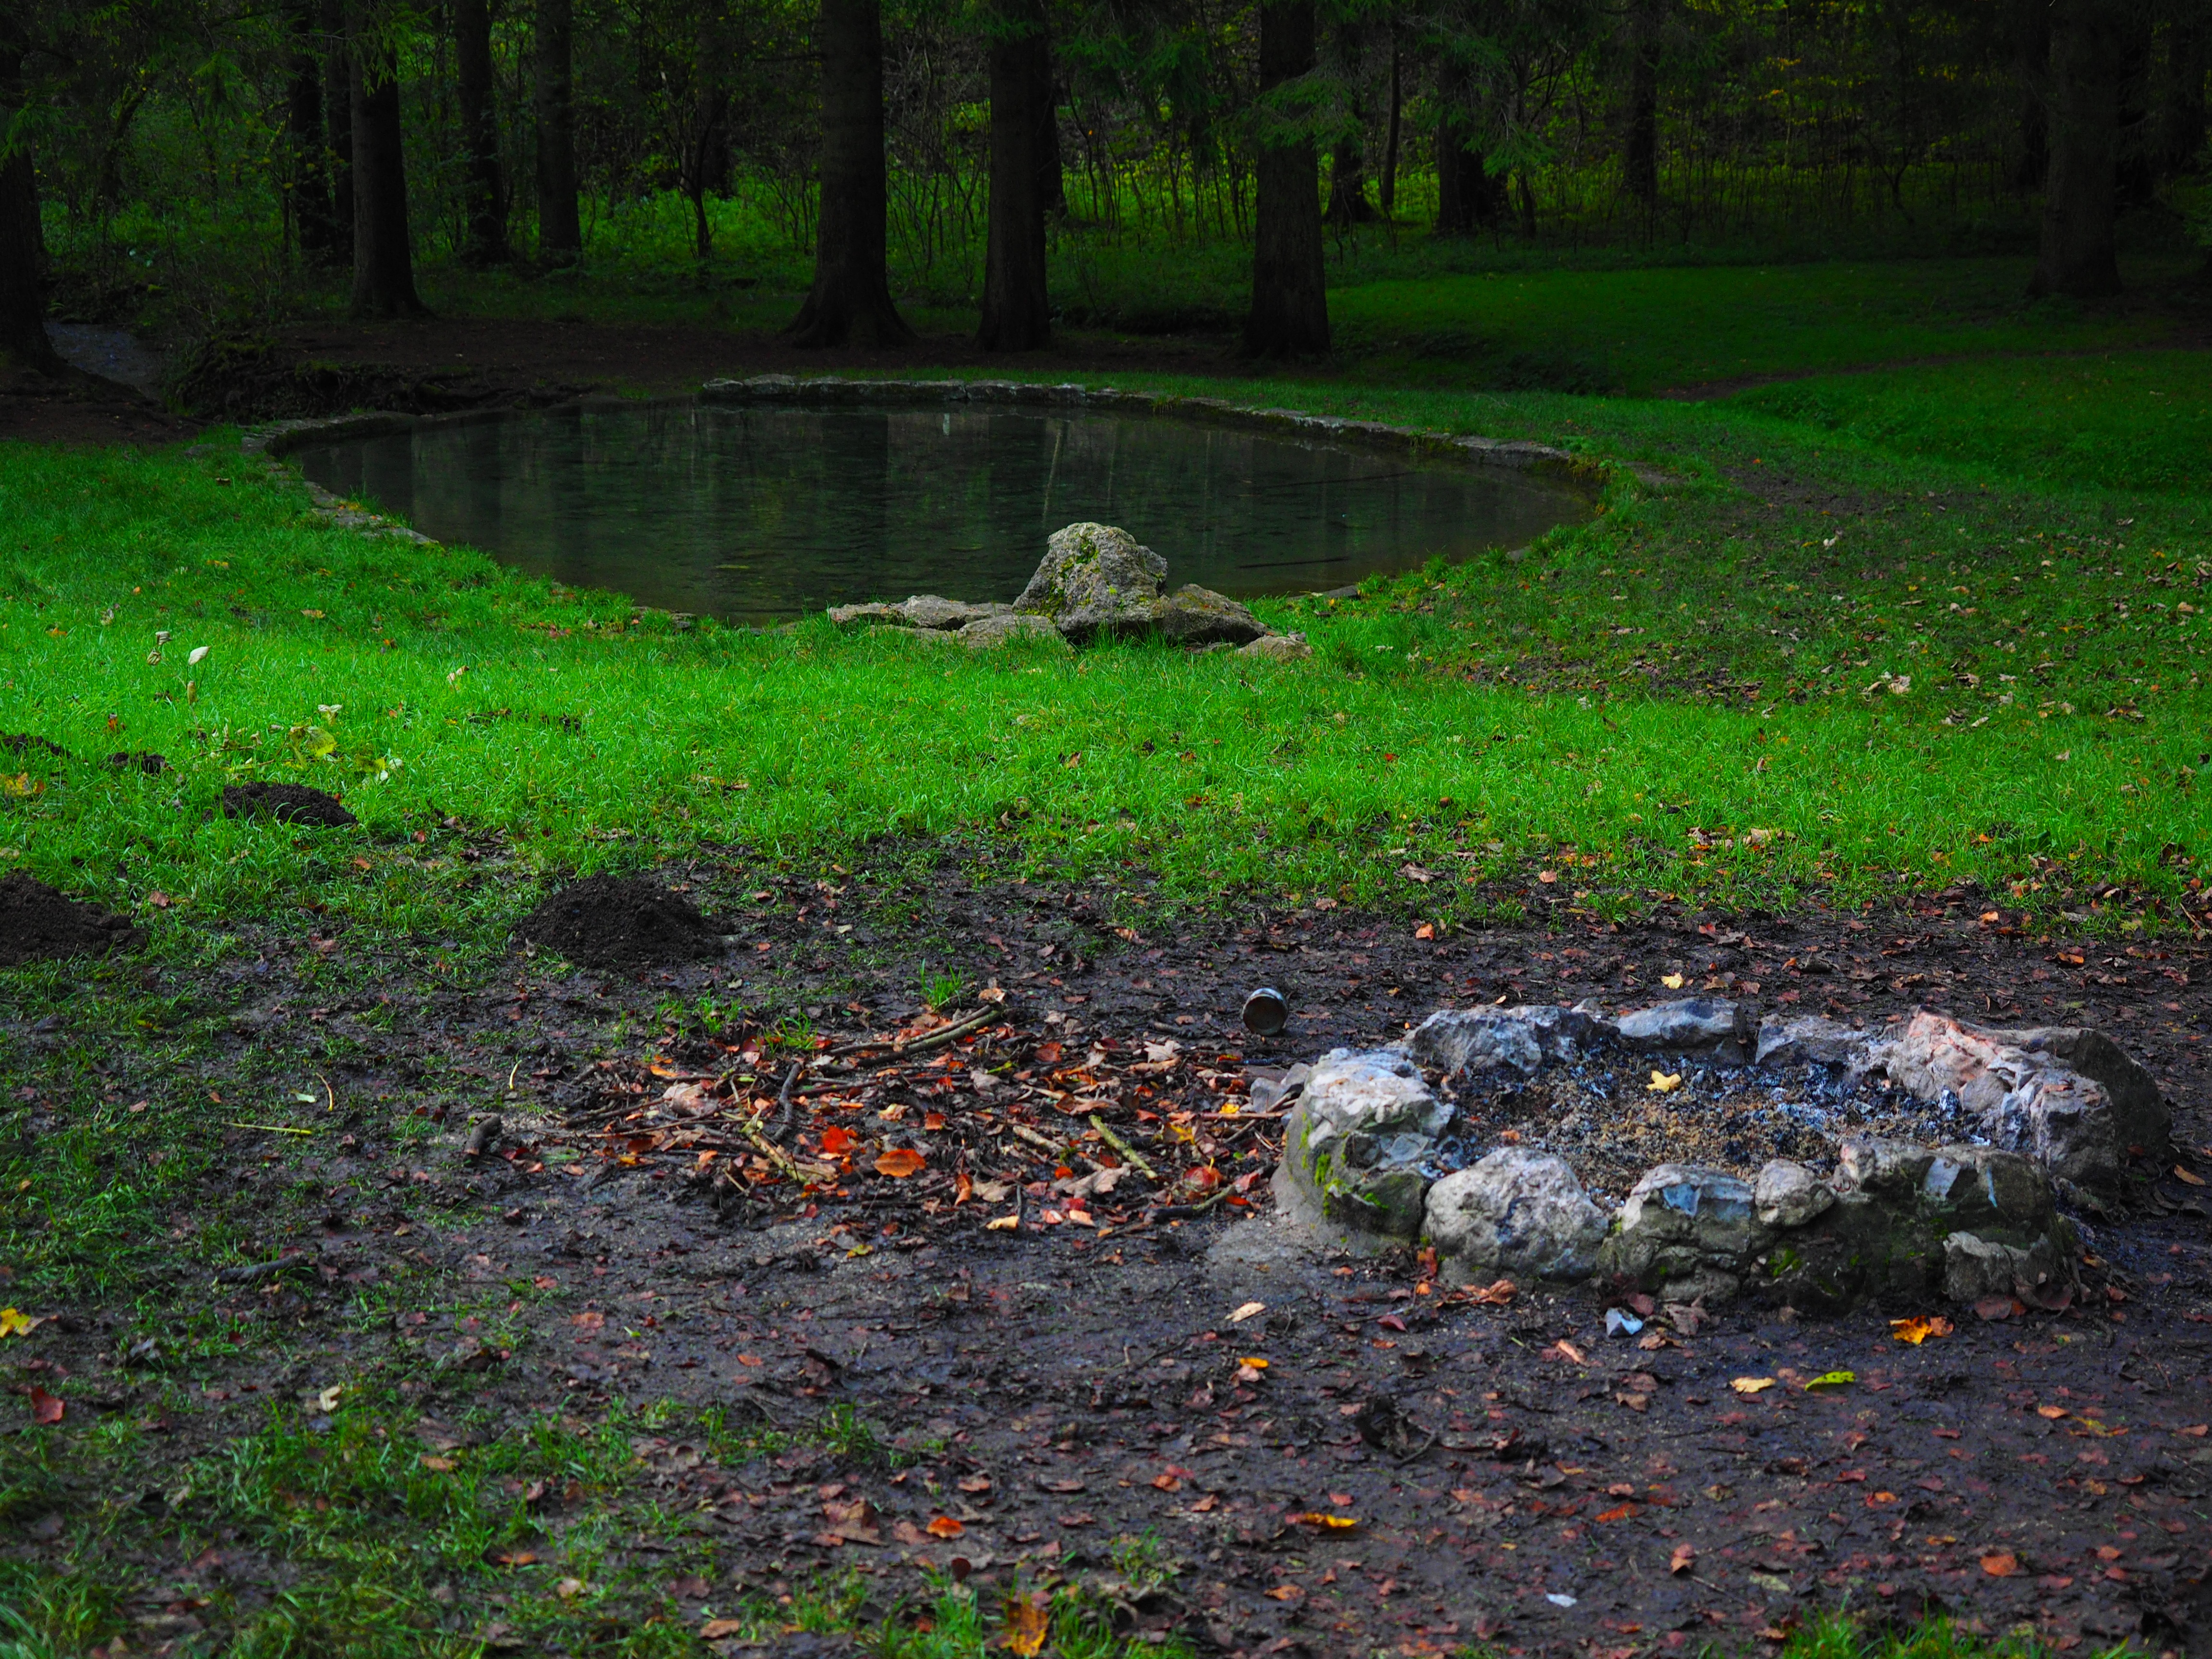
tree, nature, forest, grass, rock, plant, lawn, leaf, flower, pond, stream, green, autumn, backyard, soil, fireplace, botany, garden, season, woodland, habitat, yard, rural area, pools, swabian alb, baden wurttemberg, storage bin, natural environment, grave stetten, elsach